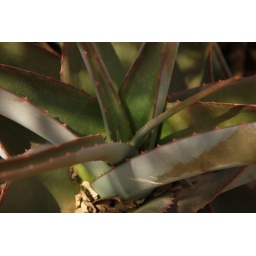
plants in the bush along the road